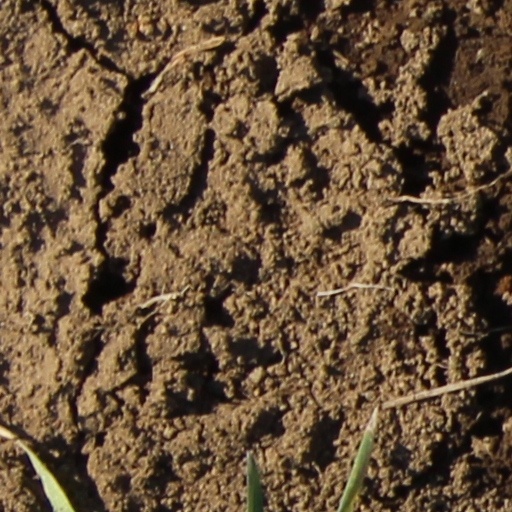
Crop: wheat